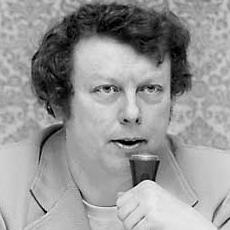
Age: 50